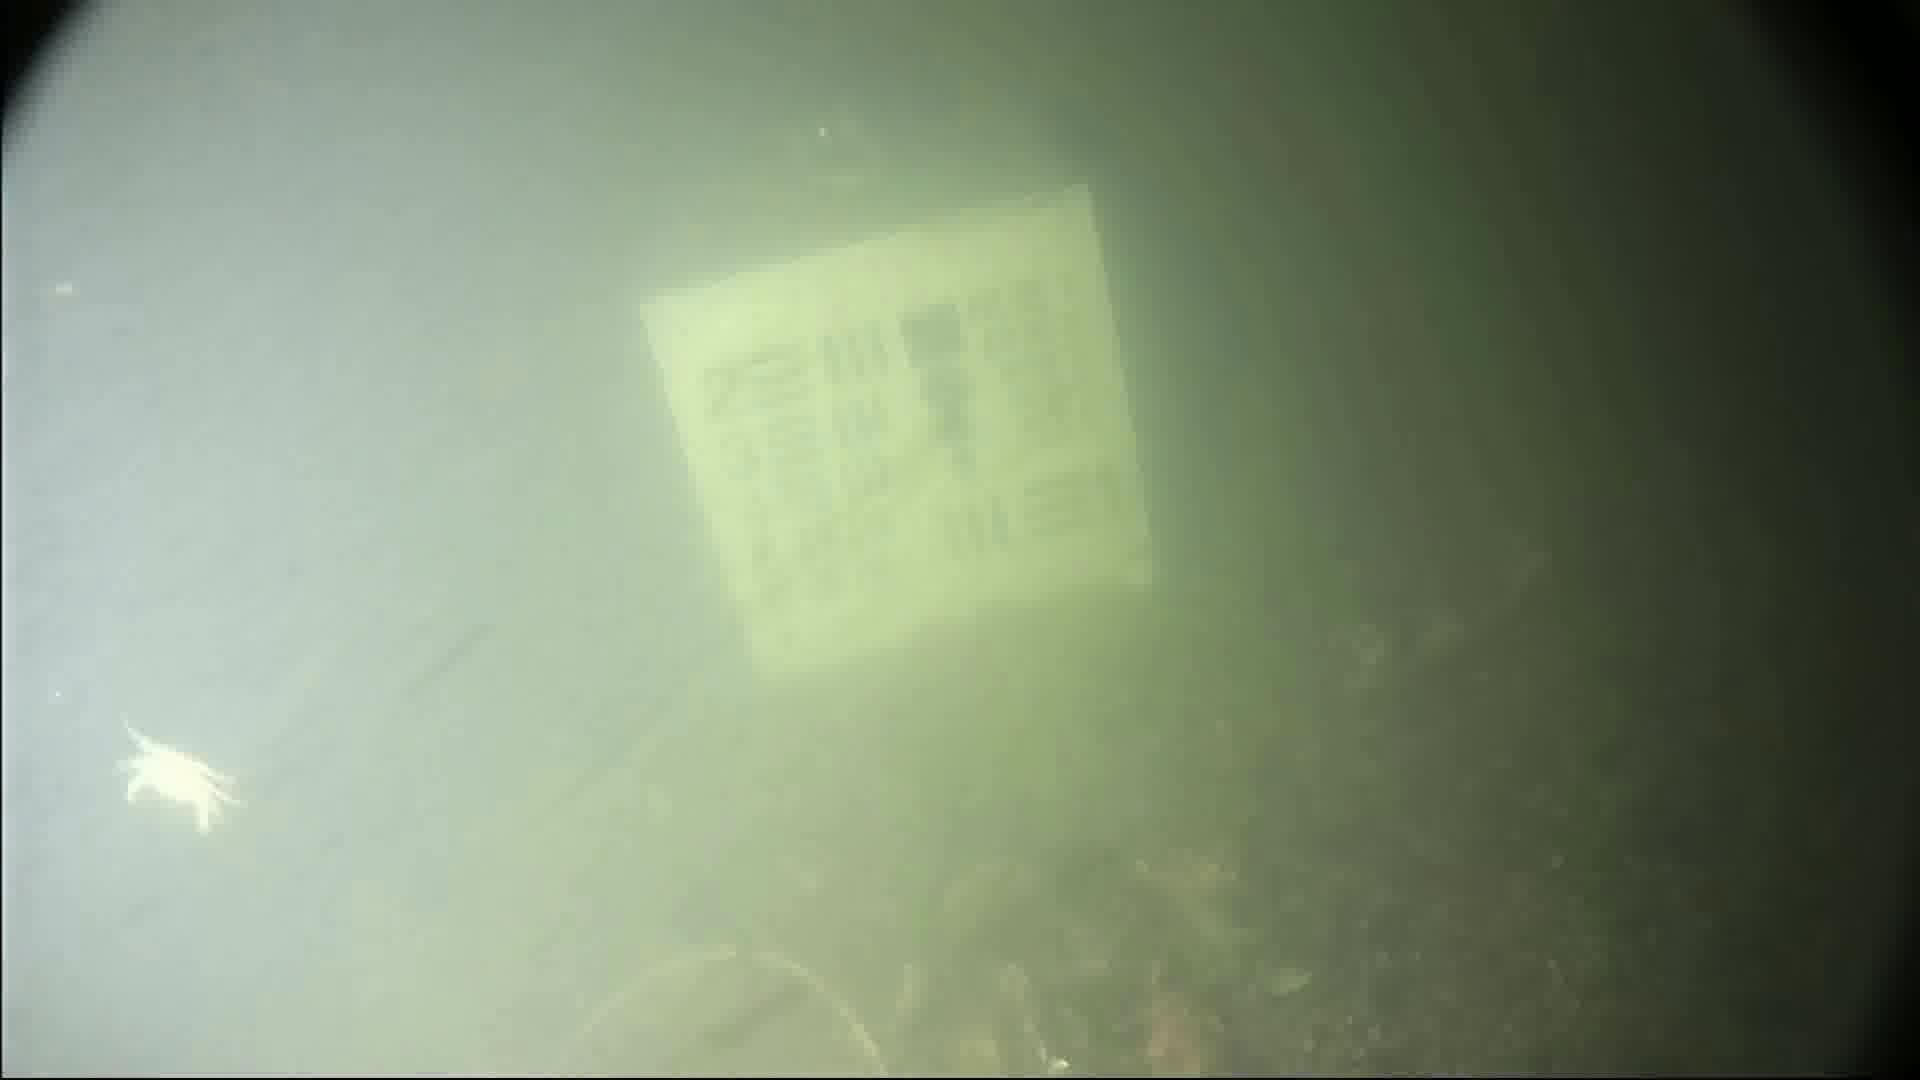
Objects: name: crab